Emmanuel Arène

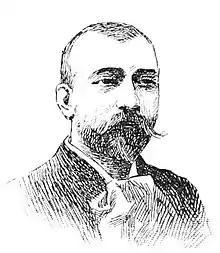
Arène in 1898

In the general elections of 22 September 1889 Arène was reelected deputy of Sartène (Corsica) in the first round by 4,090 votes against 2,965 for the Bonapartist candidate Abbatucci.